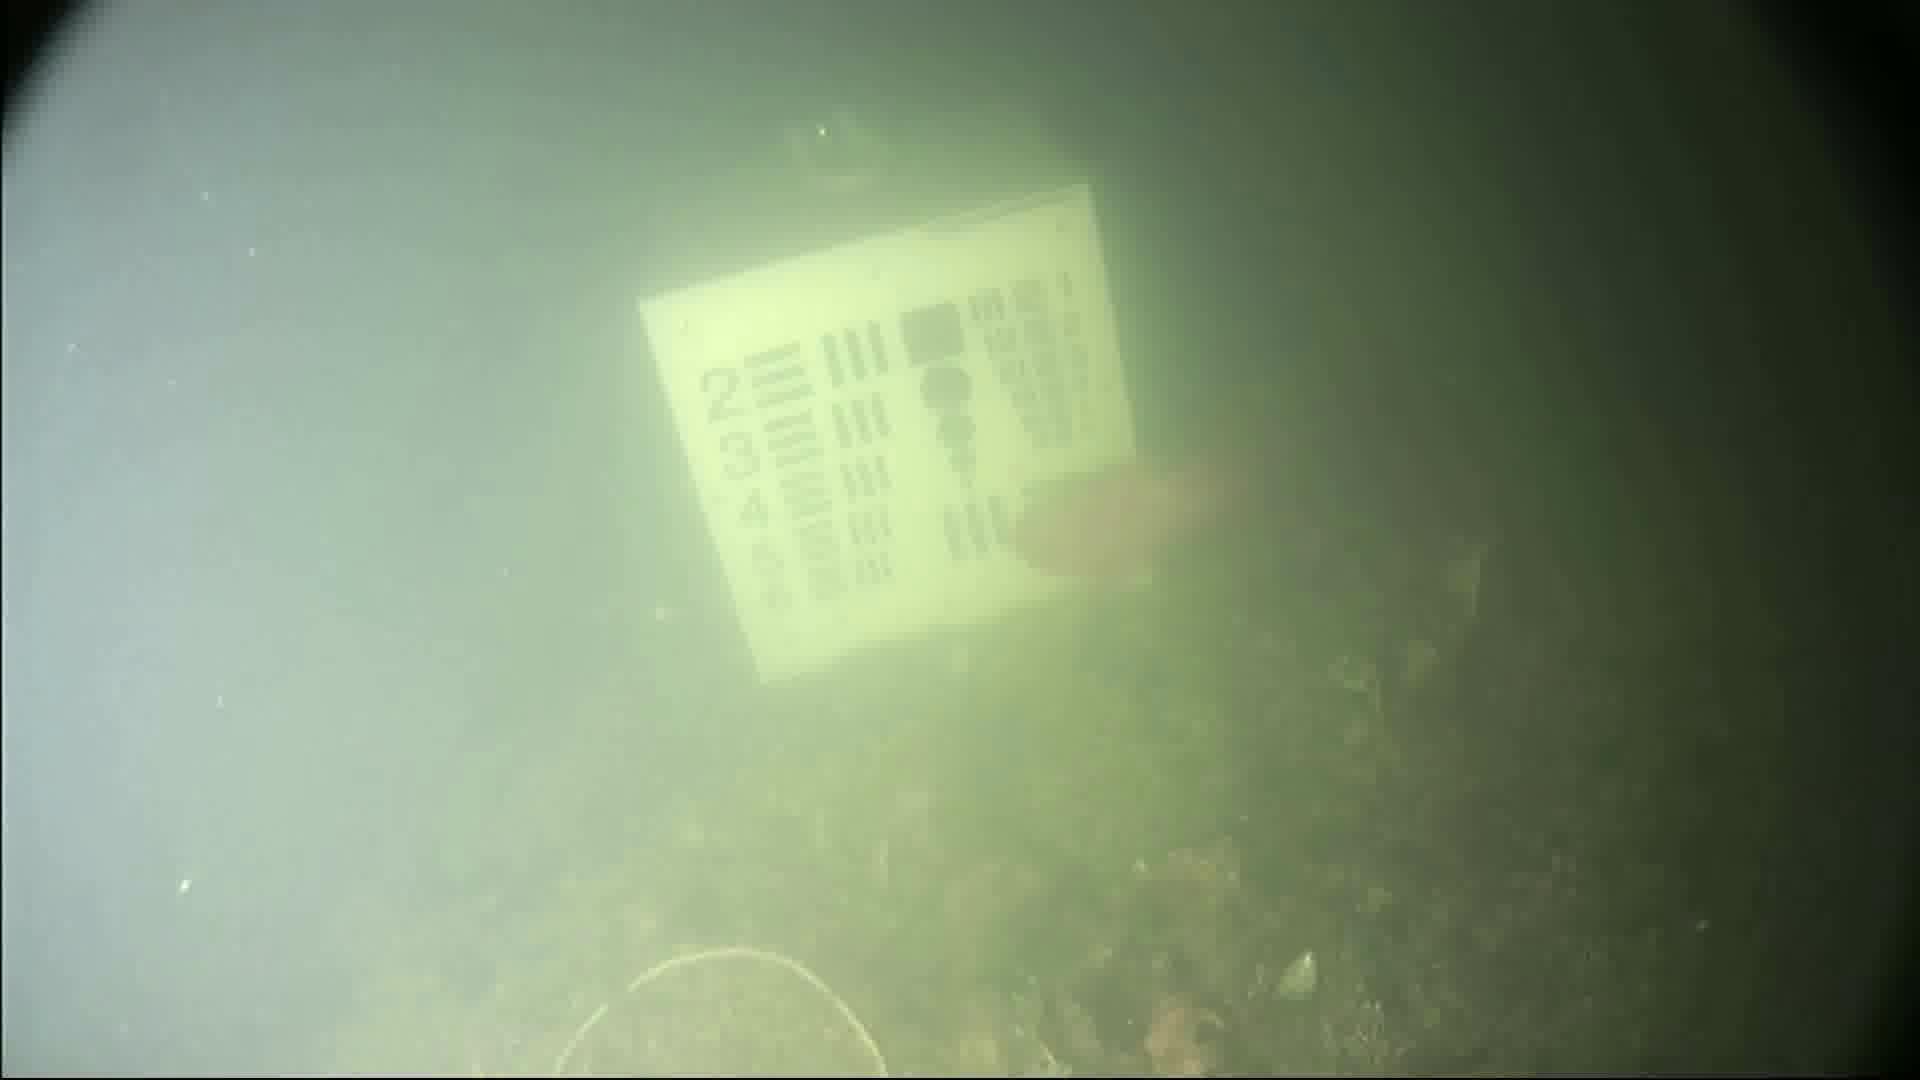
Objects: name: fish